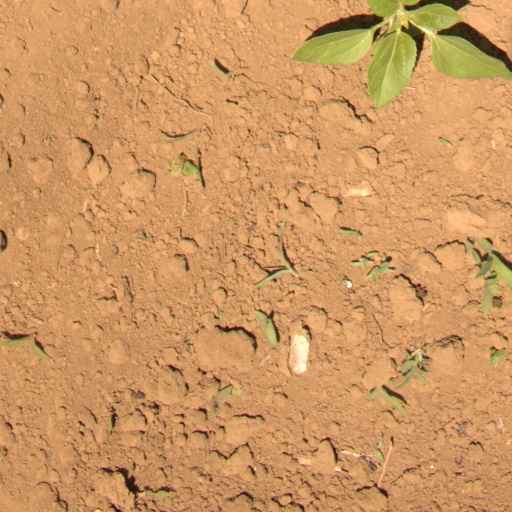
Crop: Jerusalem artichoke